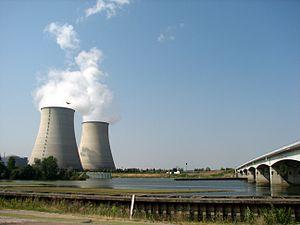
centrale nucléaire de belleville
Belleville-sur-Loire est une commune française située dans le département du Cher en région Centre-Val de Loire.
Le centre nucléaire de production d'électricité de Belleville-sur-Loire est situé sur la commune de Belleville-sur-Loire, au nord-est du département du Cher, sur la rive gauche de la Loire, au carrefour de quatre départements et de deux régions administratives.
La Loire à Vélo est le nom d'une véloroute française située dans les départements du Cher, du Loiret, de Loir-et-Cher, d'Indre-et-Loire, de Maine-et-Loire et de la Loire-Atlantique.